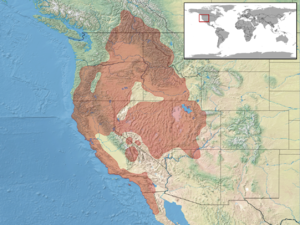
Plestiodon skiltonianus est une espèce de sauriens de la famille des Scincidae.